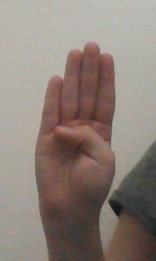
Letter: kaaf